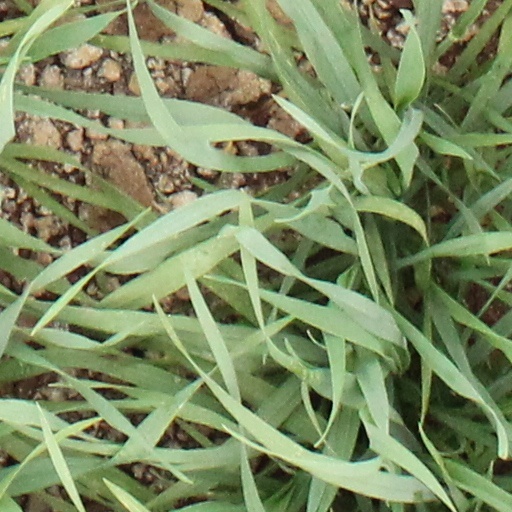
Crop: wheat